Lockheed XV-4 Hummingbird

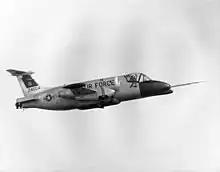
XV-4B

The first conventional takeoff flight of the first prototype, XV-4A "(62–4503)," took place on 7 July 1962. Initial tethered flight tests were carried out on 30 November 1962 with the first free hovering flight occurring on 24 May 1963. The first flight to transition from hovering to forward flight took place on 8 November 1963. "62–4503" was destroyed in a fatal crash in Cobb County on 10 June 1966.